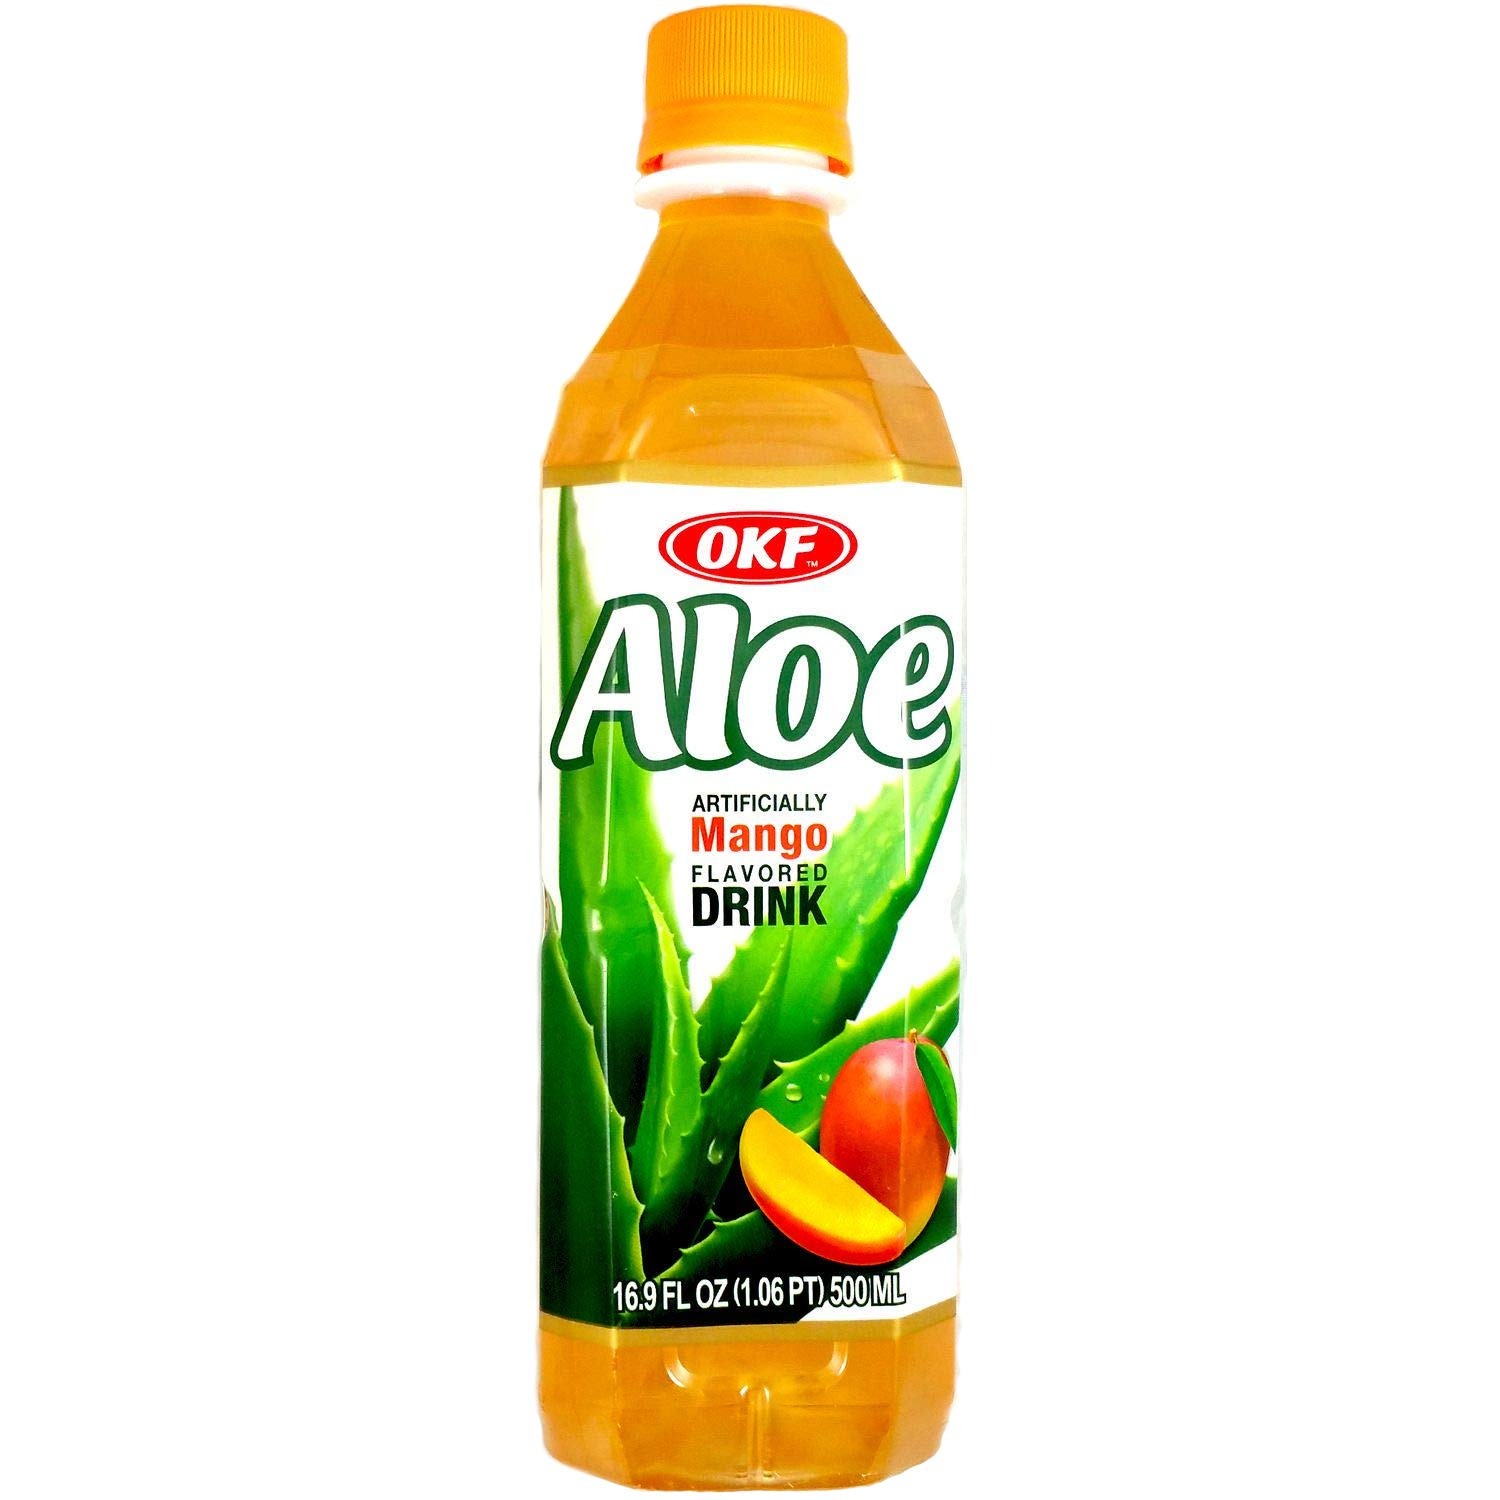
Item Name: OKF Mango Aloe Drink, 16.9 Fl Oz (Pack of 20)
Bullet Point 1: Contains pure aloe gel
Bullet Point 2: No preservatives, artificial coloring or artificial flavor
Value: 338.0
Unit: ounce

Price: 5.48